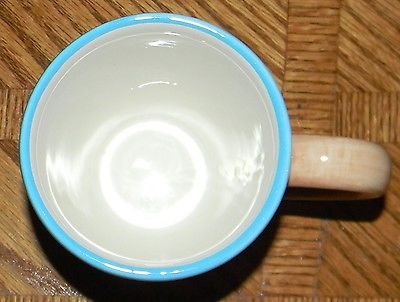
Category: mug